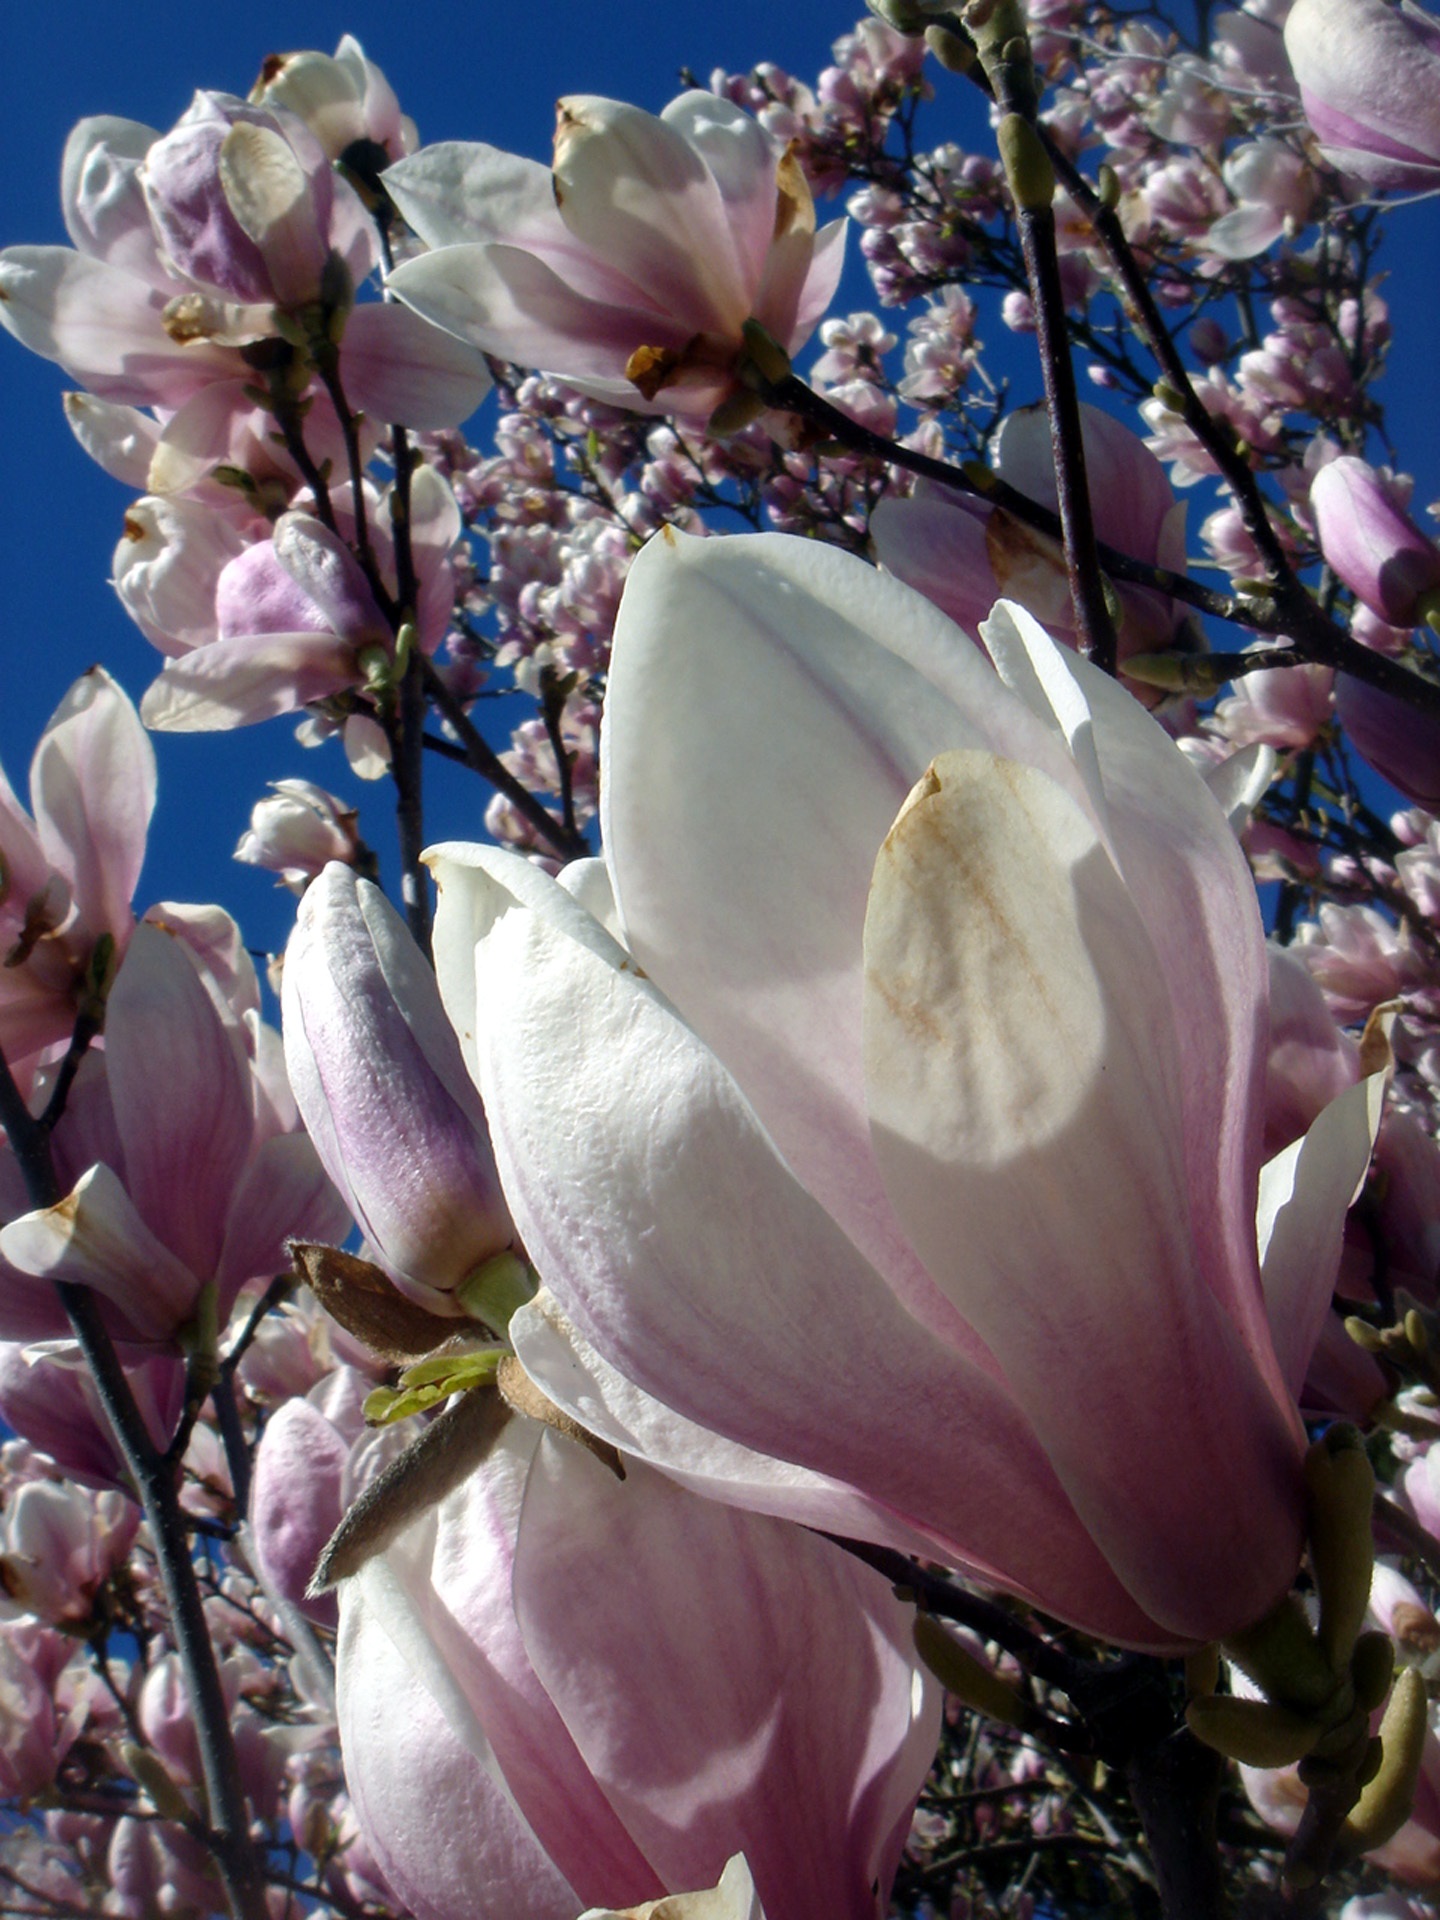
tree, branch, blossom, plant, flower, petal, spring, botany, garden, flora, season, beauty, ornamental, magnolia, pink flower, flowering plant, land plant